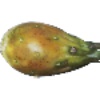
Label: Cactus fruit 1